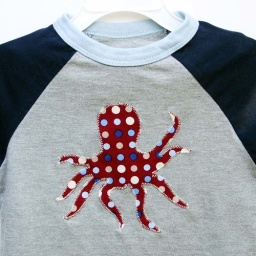
My latest creations - an octopus on a hip raglan-sleeve shirt in gray and navy blue, size 3T.